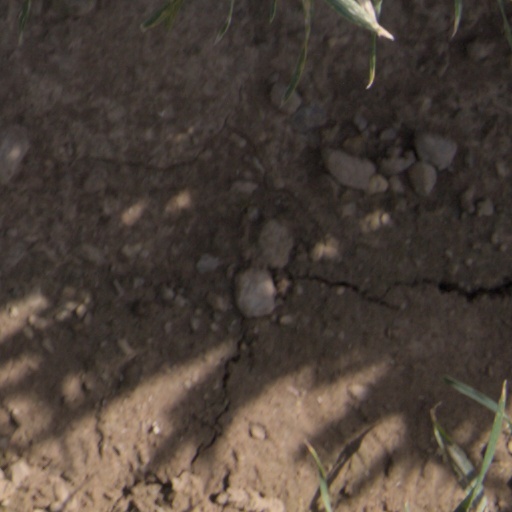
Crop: wheat